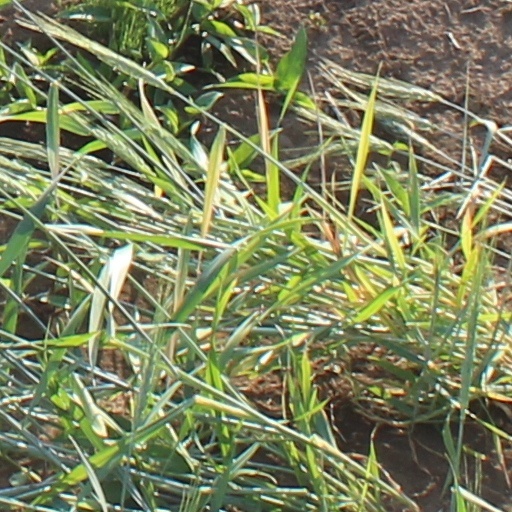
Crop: wheat